Use of Sarum

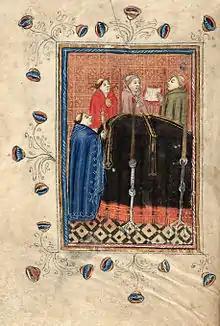
Illustration from a manuscript on the Sarum Rite, c. 1400

The Use of Sarum (or Use of Salisbury, also known as the Sarum Rite) is the liturgical use of the Latin rites developed at Salisbury Cathedral and used from the late eleventh century until the English Reformation. It is largely identical to the Roman Rite, with about ten per cent of its material drawn from other sources. The cathedral's liturgy was widely respected during the late Middle Ages, and churches throughout the British Isles and parts of northwestern Europe adapted its customs for celebrations of the Eucharist and canonical hours. The Sarum Rite has a unique ecumenical position in influencing and being authorized for liturgical use by the Roman Catholic Church, Eastern Orthodox Church, as well as the Anglican Communion.